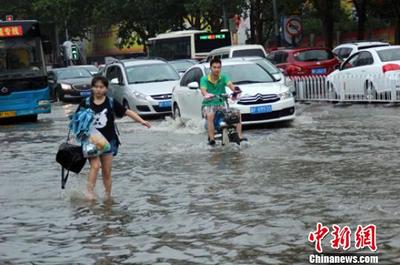
Weather: rain or strom